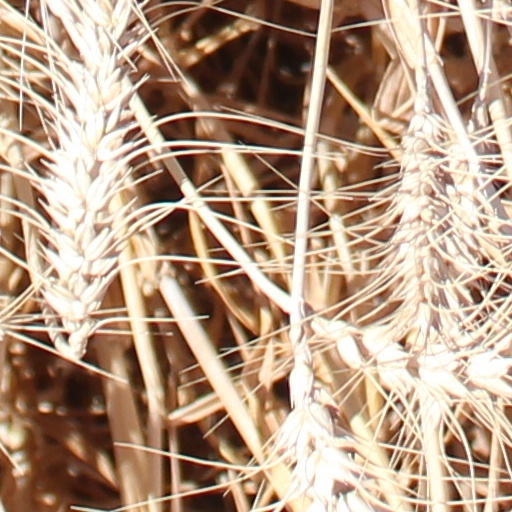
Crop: wheat